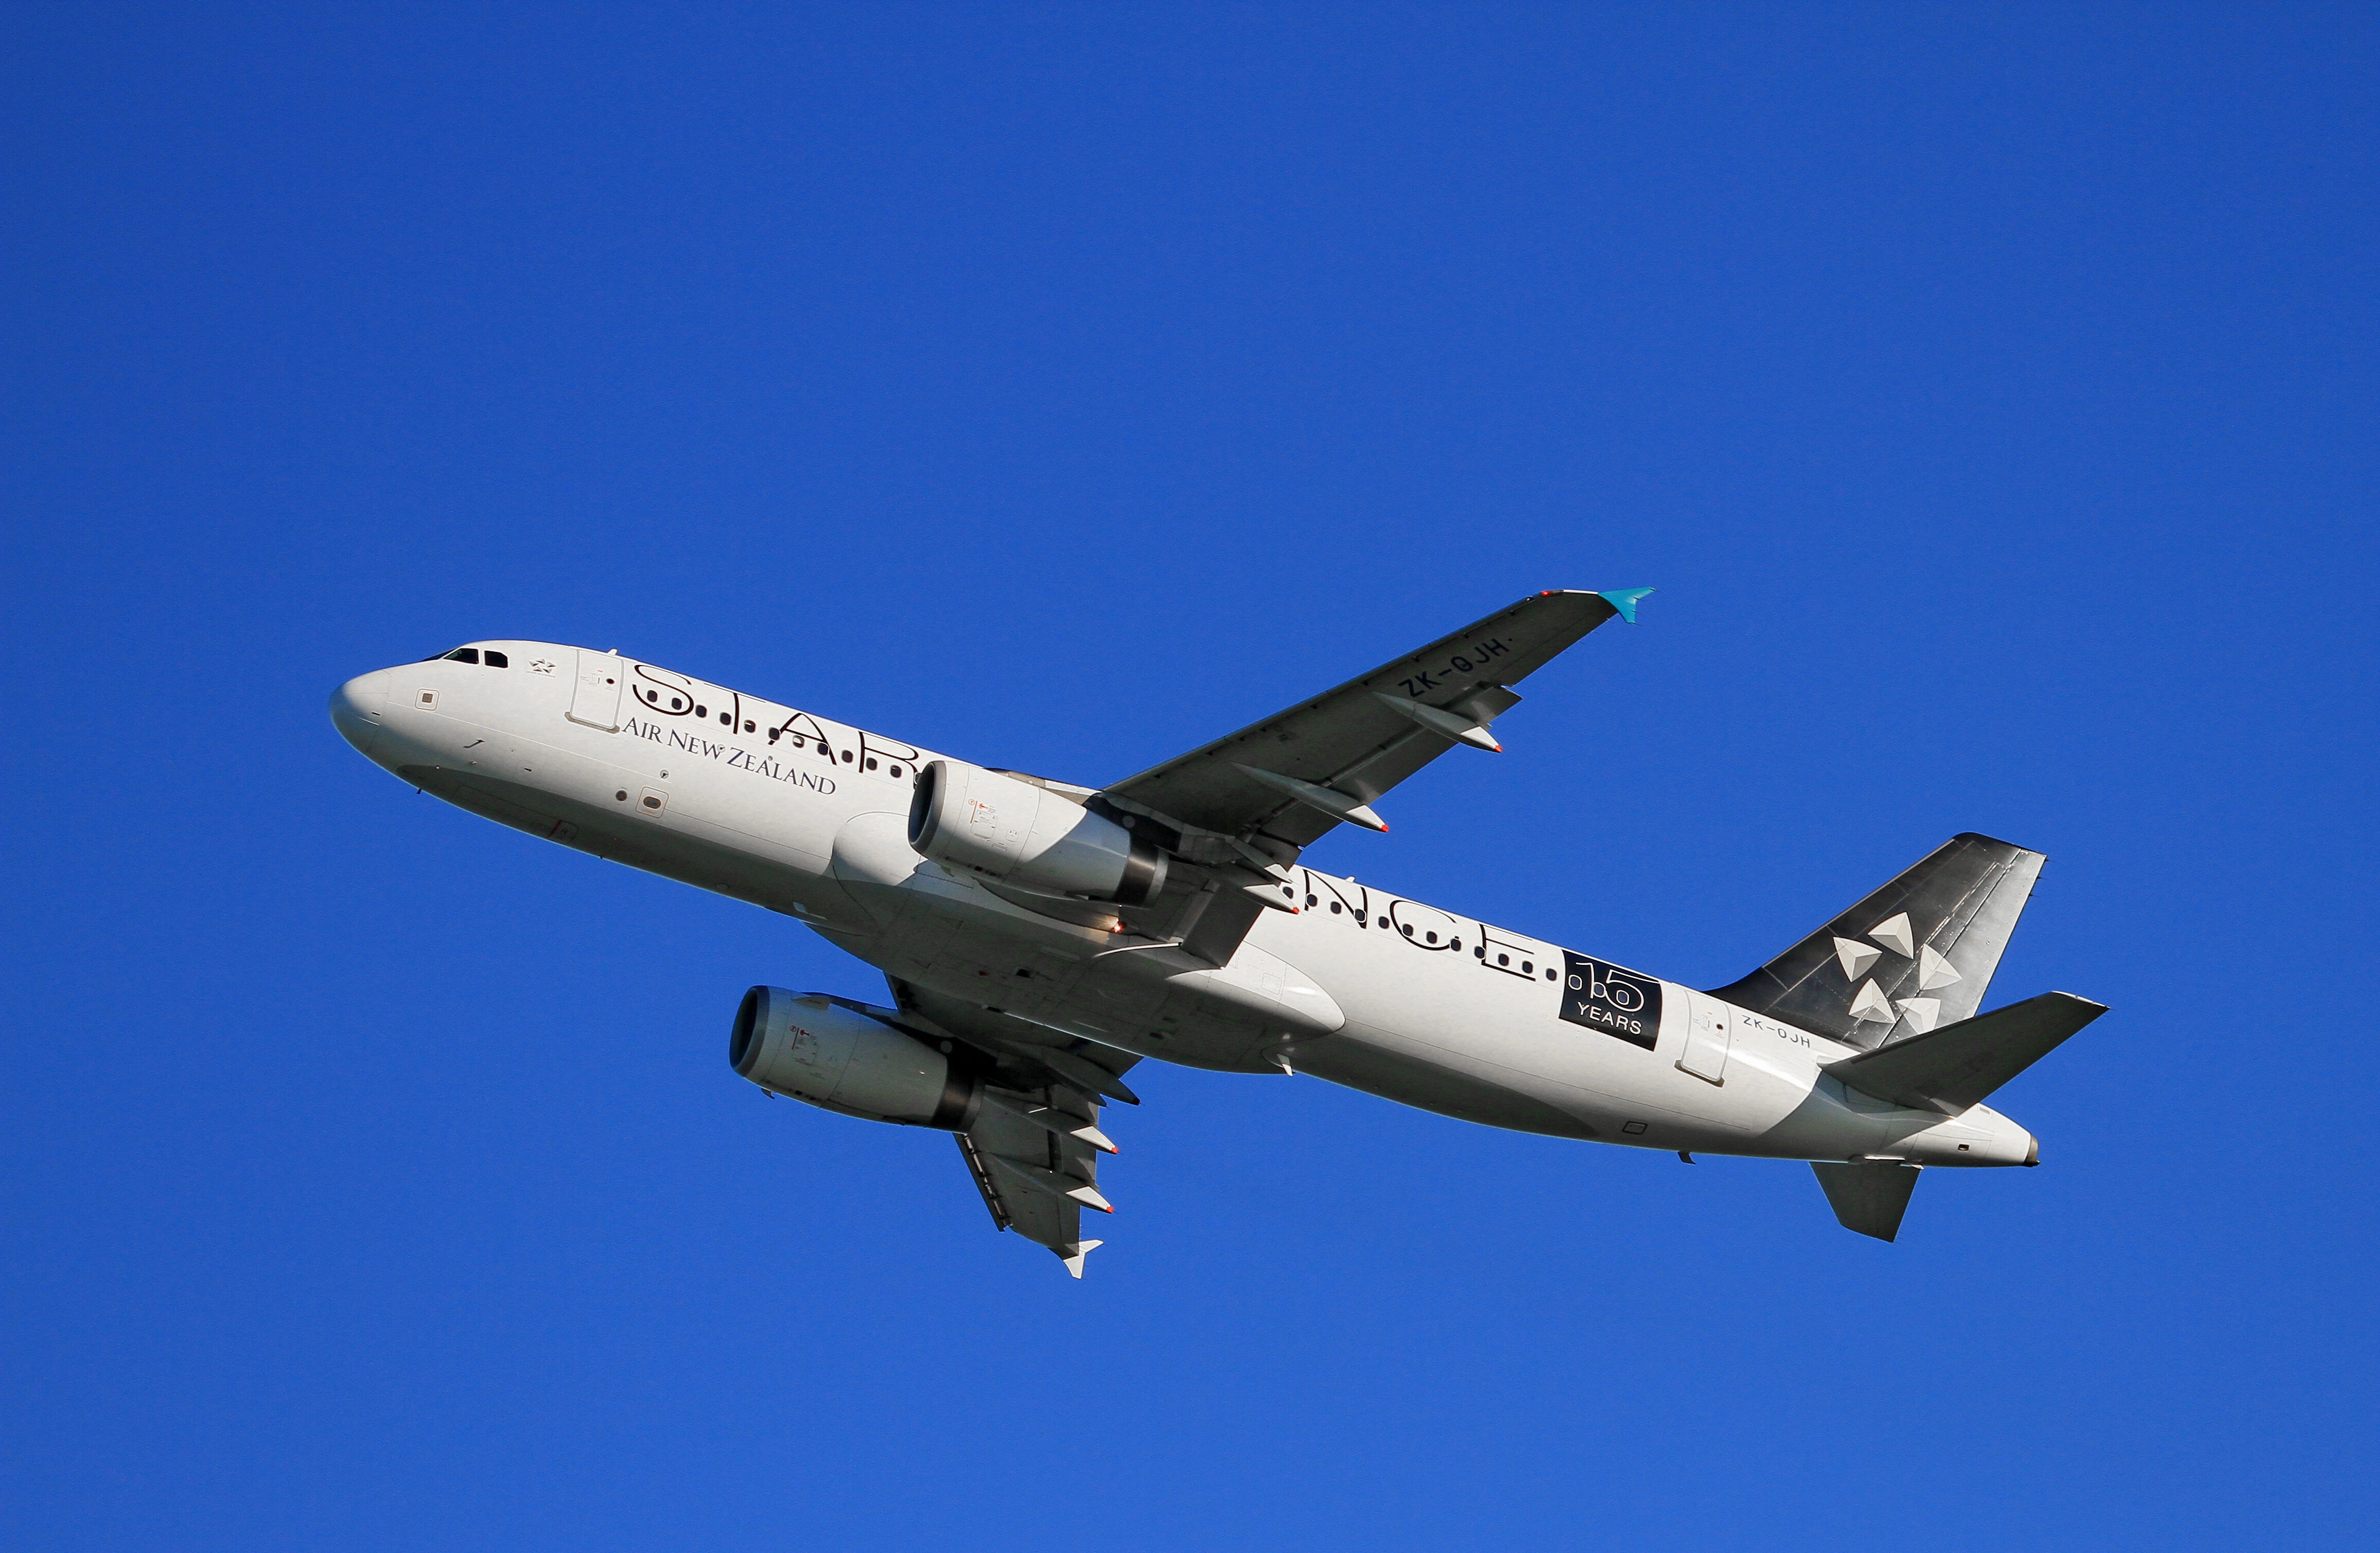
wing, airplane, aircraft, vehicle, airline, aviation, flight, airliner, airbus, auckland, a320, takeoff, passenger aircraft, jet aircraft, airbus a330, boeing 777, boeing 767, air travel, boeing 757, atmosphere of earth, wide body aircraft, narrow body aircraft, aerospace engineering, airbus a320 family, air new zealand, aircraft take off